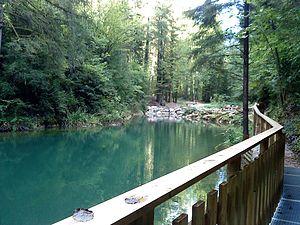
Sentier de la Sarsouille, Oyonnax
Oyonnax est une commune française située dans le département de l'Ain, en région Auvergne-Rhône-Alpes. Ses habitants sont les Oyonnaxiens et les Oyonnaxiennes. C'est la deuxième commune la plus peuplée du département.